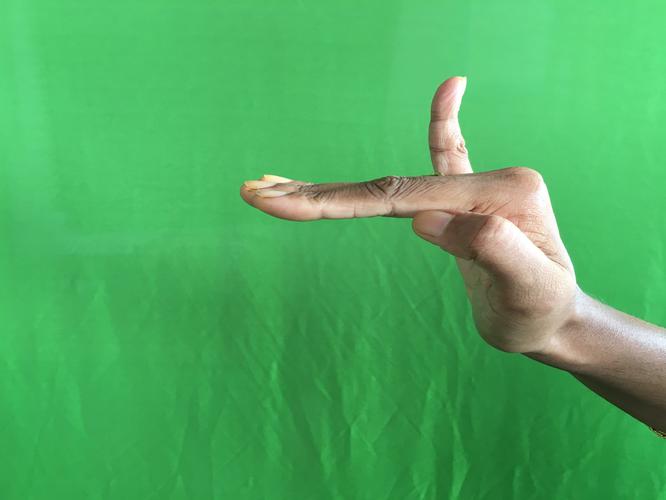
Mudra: Hamsapaksha
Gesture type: double_hand